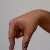
The image shows a hand gesture representing the letter 'Q' in Indian Sign Language.